Julis, Gaza

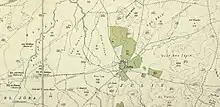
Julis 1930 1:20,000

Potsherds from the Mamluk era have been found in the village.